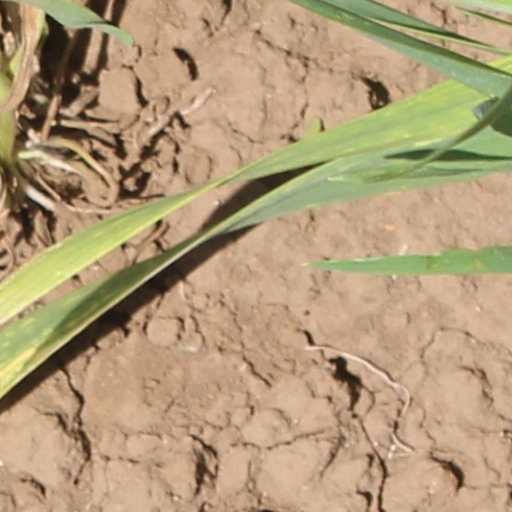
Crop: wheat